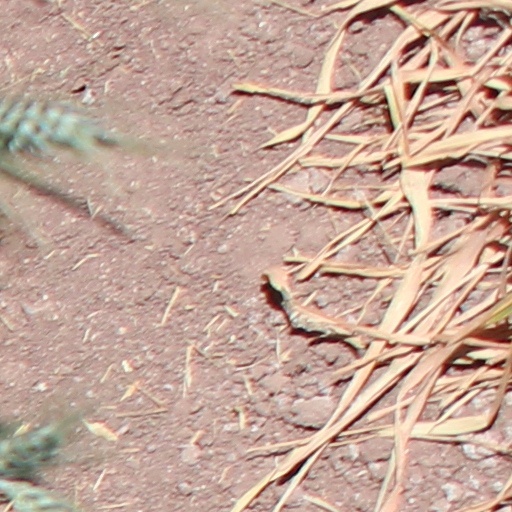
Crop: wheat